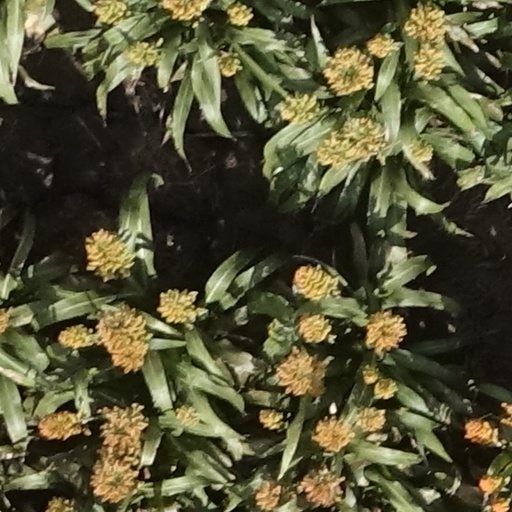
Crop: sorghum